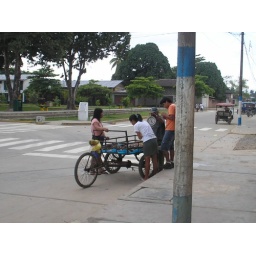
The man in the cap peddaled the wagon with live fish to sell on the street